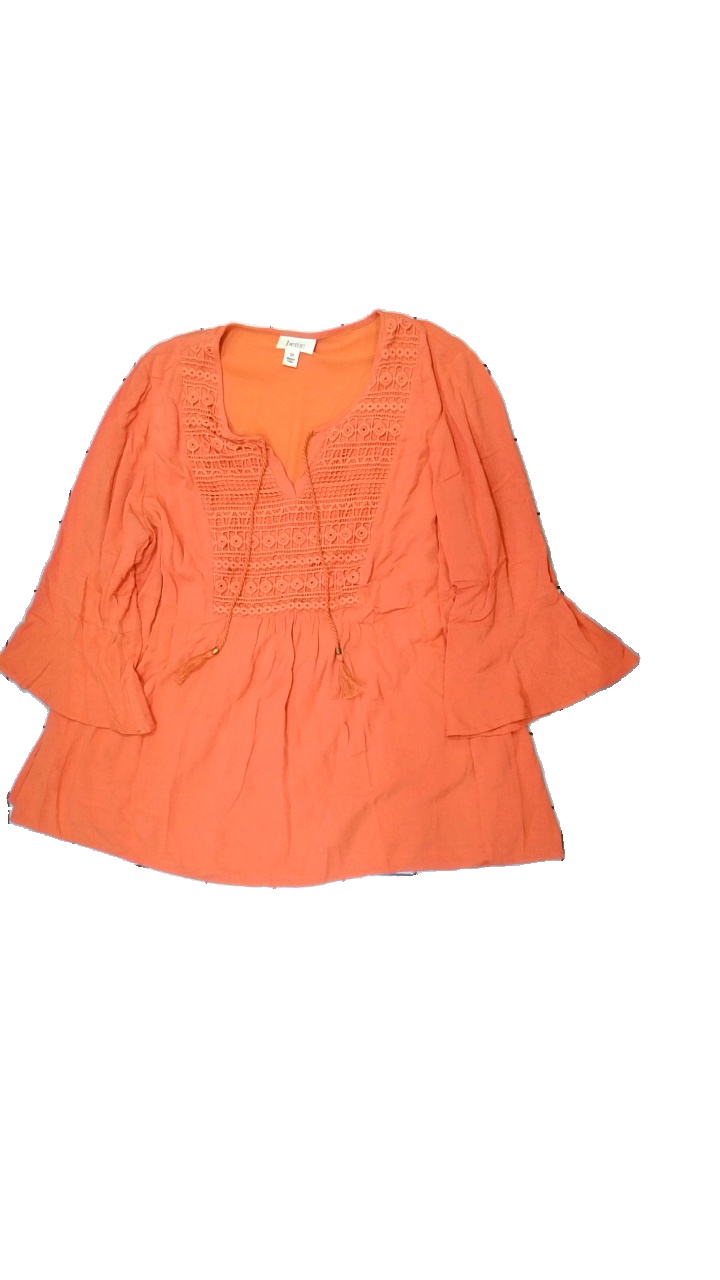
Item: Dress (Ladies)
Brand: Beme
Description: klänning med deltaljer
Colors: Orange
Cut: Regular
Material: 100% viskos
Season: All
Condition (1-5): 4
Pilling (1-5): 5
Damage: fett fläckar
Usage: Export
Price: <50